Acid Maria

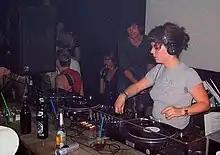
Acid Maria at Munich Club Die Registratur in 2005.

DJ Acid Maria, born Angelika Lepper, is a German DJ and music producer of electronic music. Her musical style is between techno and Chicago house. She became famous as the house DJ of the Munich clubs Ultraschall and Harry Klein.